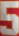
Number: 5